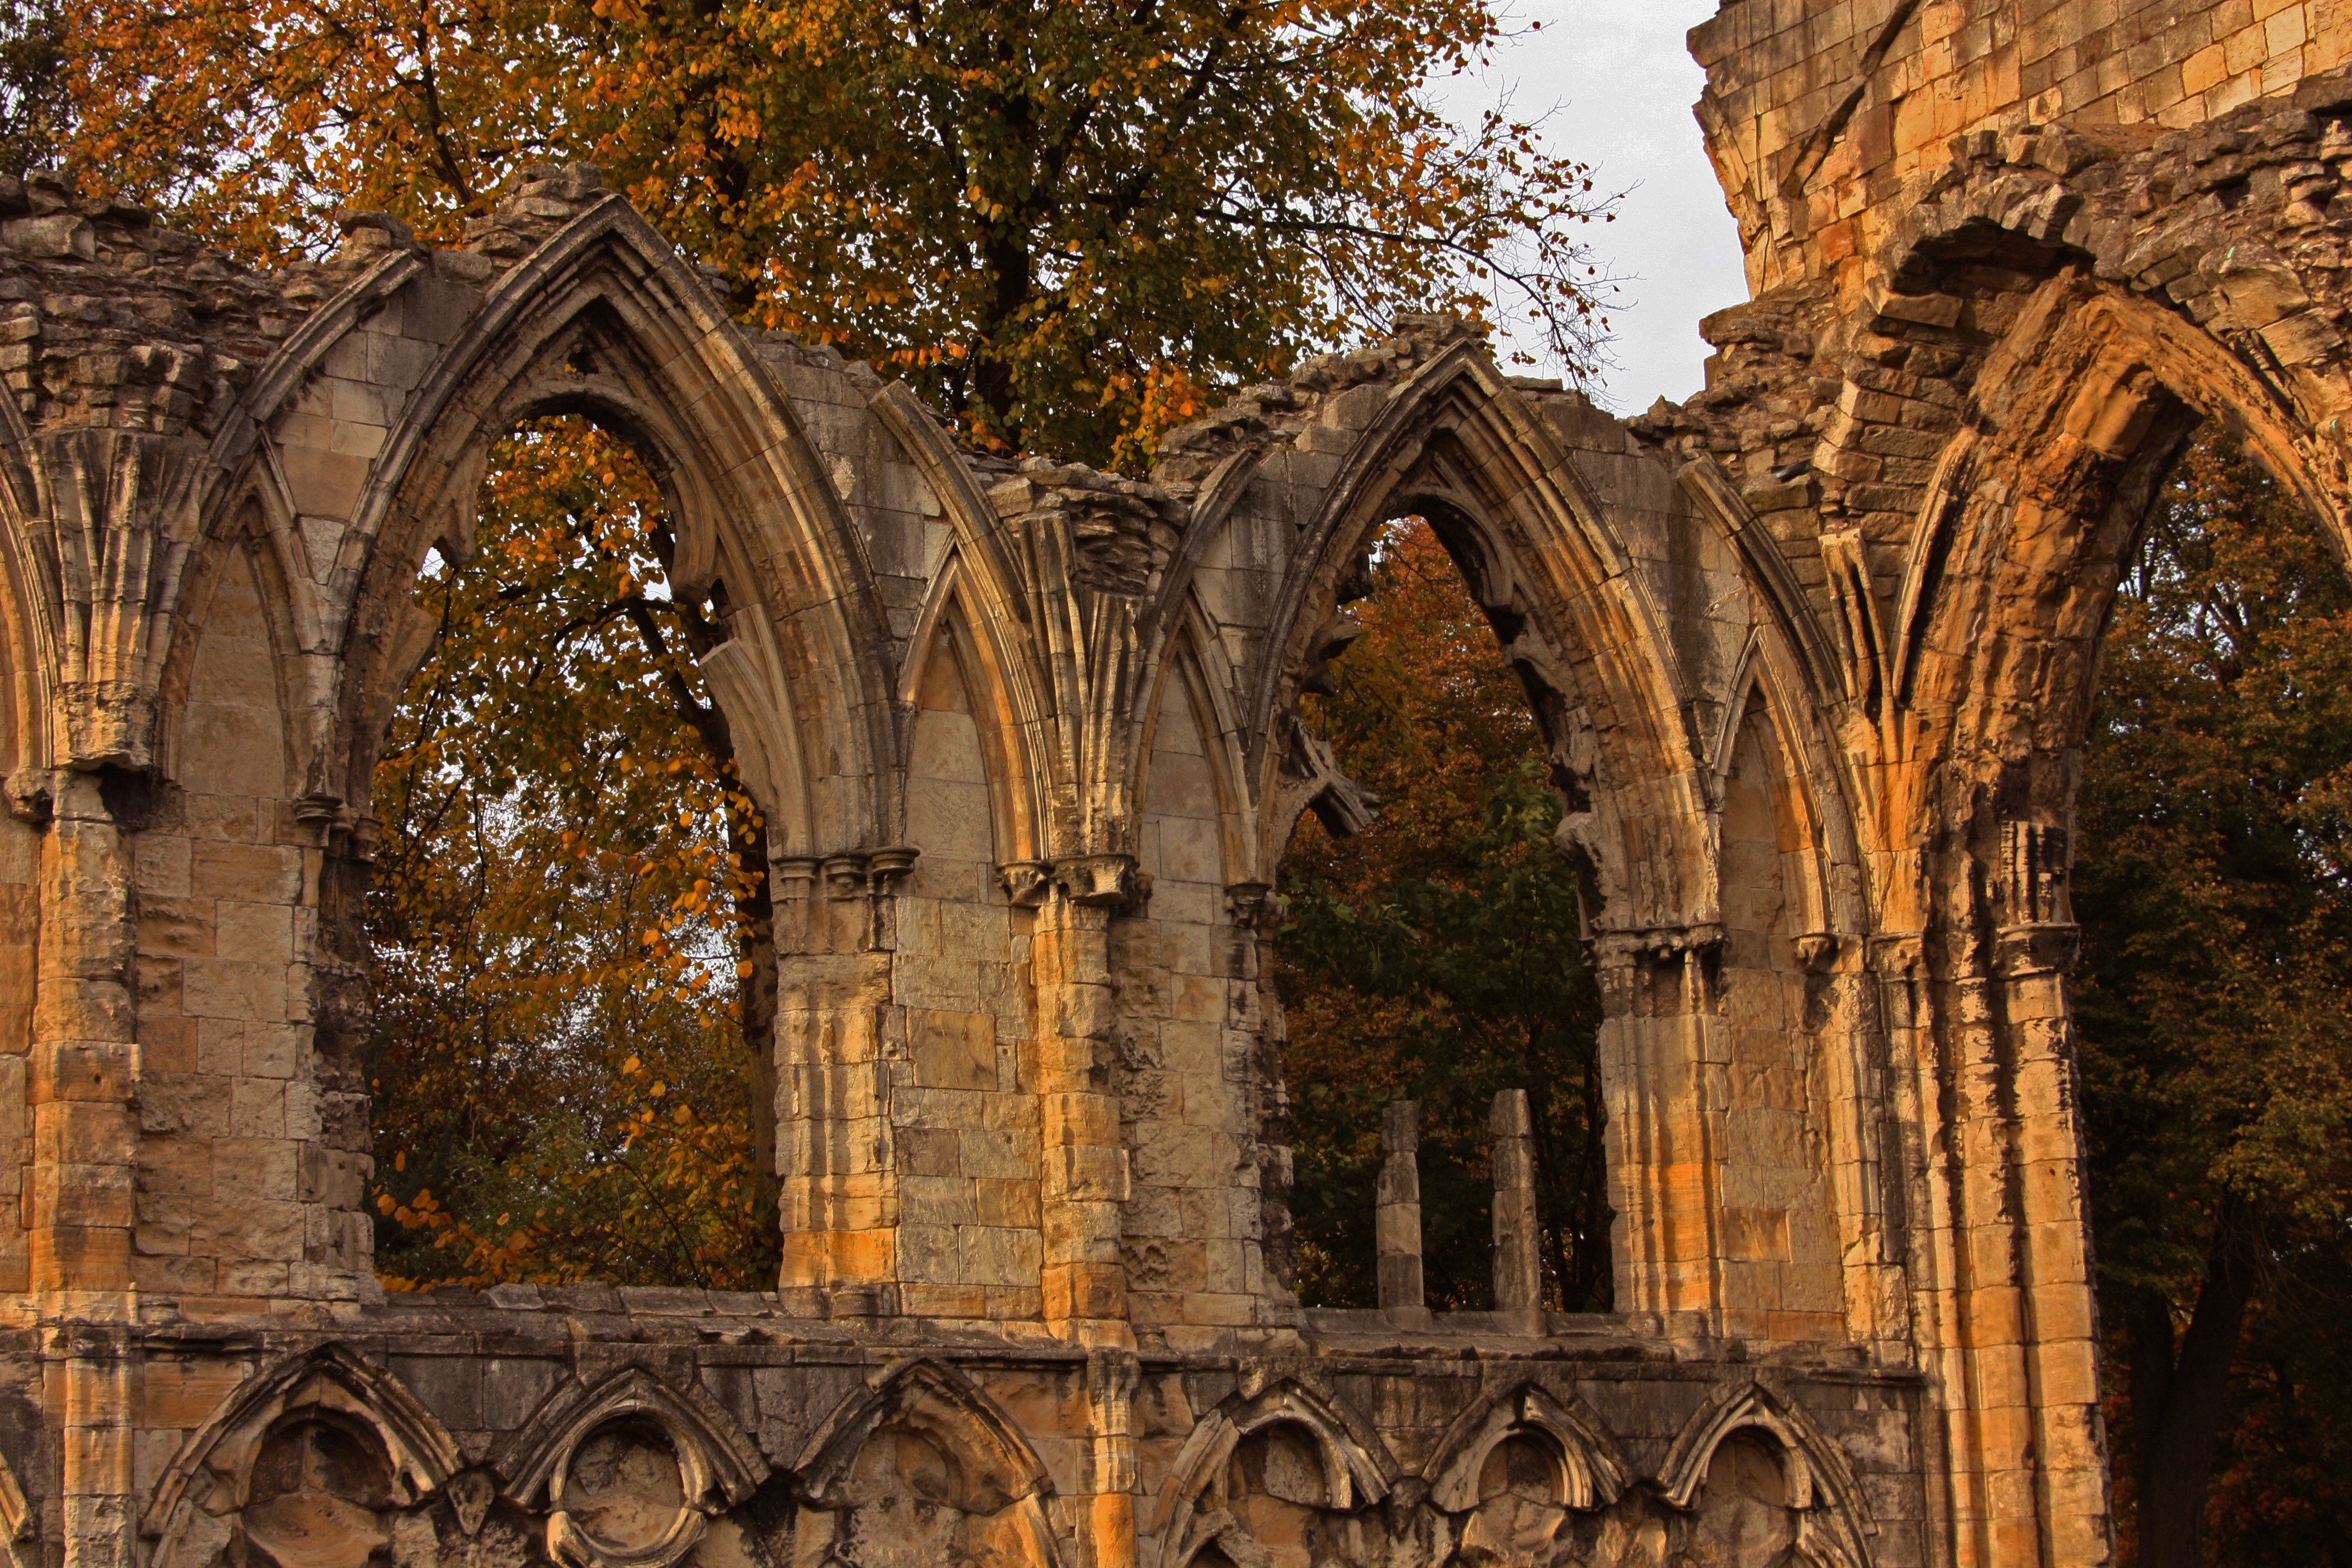
rock, architecture, building, old, arch, autumn, park, facade, church, cathedral, chapel, place of worship, trees, ruins, monastery, history, abbey, york, middle ages, gothic architecture, ancient history